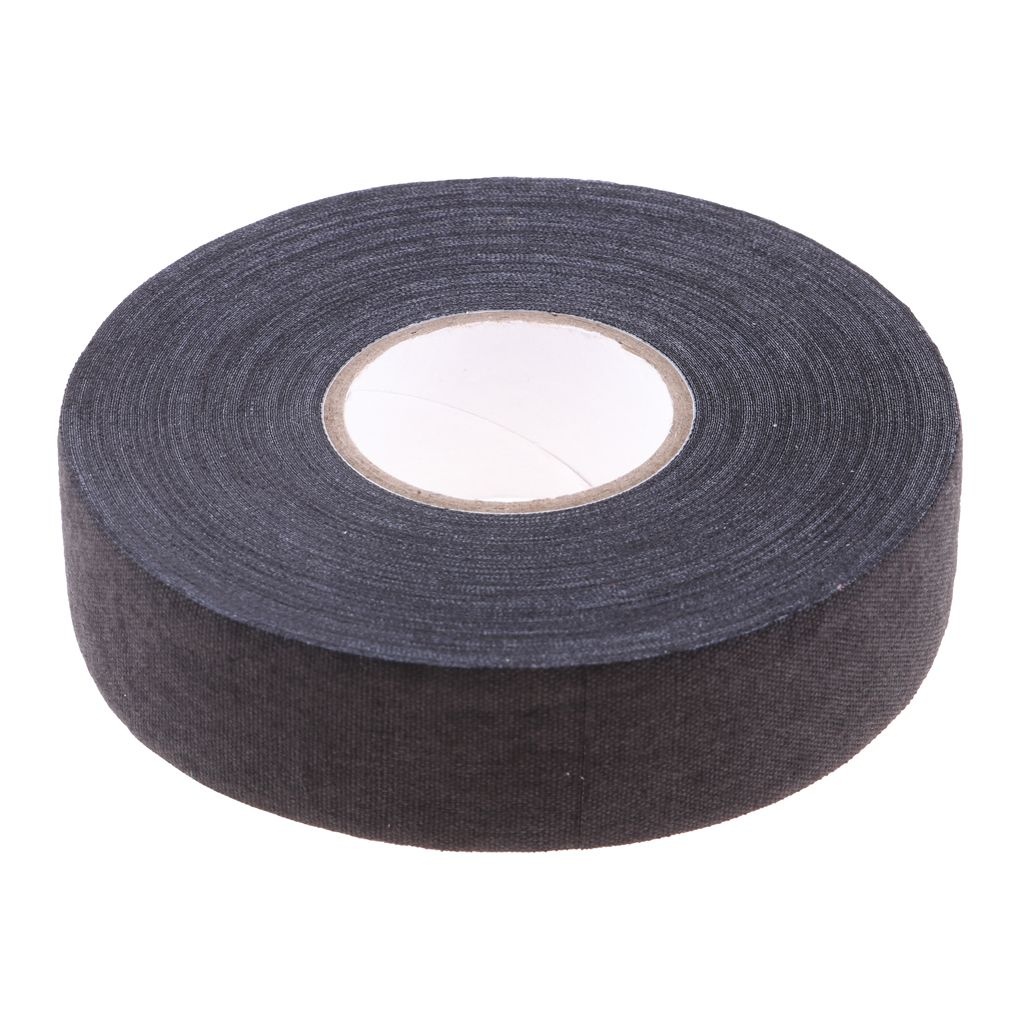
1 Roll Waterproof Adhesive Ice Hockey Cloth Tape Stick Handle Grip Black
Brand: UNIQBUY
Description: - Tightly woven poly-cotton cloth tape - Strong self-adhesive glue ensures tape sticks to the sticks/ handles firmly but easy to rip and tear - Durable tape that can take a beating on a long-term composite hockey sticks - Waterproof and will not come off during play - Great for hockey players, Bats, Lacrosse, Hockey Sticks and Badminton/Tennis Handles Specification: - Material: Poly-cotton - Color: Black/White/Green/Yellow (Optional) - Total Length: Approx. 22.5 m/25 yds - Width: Approx. 2.5 cm/ 1 inch Package Includes: 1 Roll of Hockey Stick Tape Note: Please allow slightly difference due to manual measurement. Color may be slightly different since different monitor. Thanks!
Category: Sporting Goods > Athletics > Figure Skating & Hockey > Hockey Stick Care